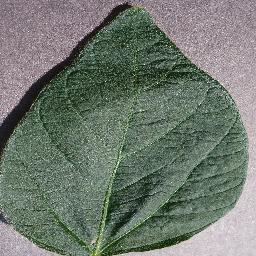
Label: Soybean___healthy